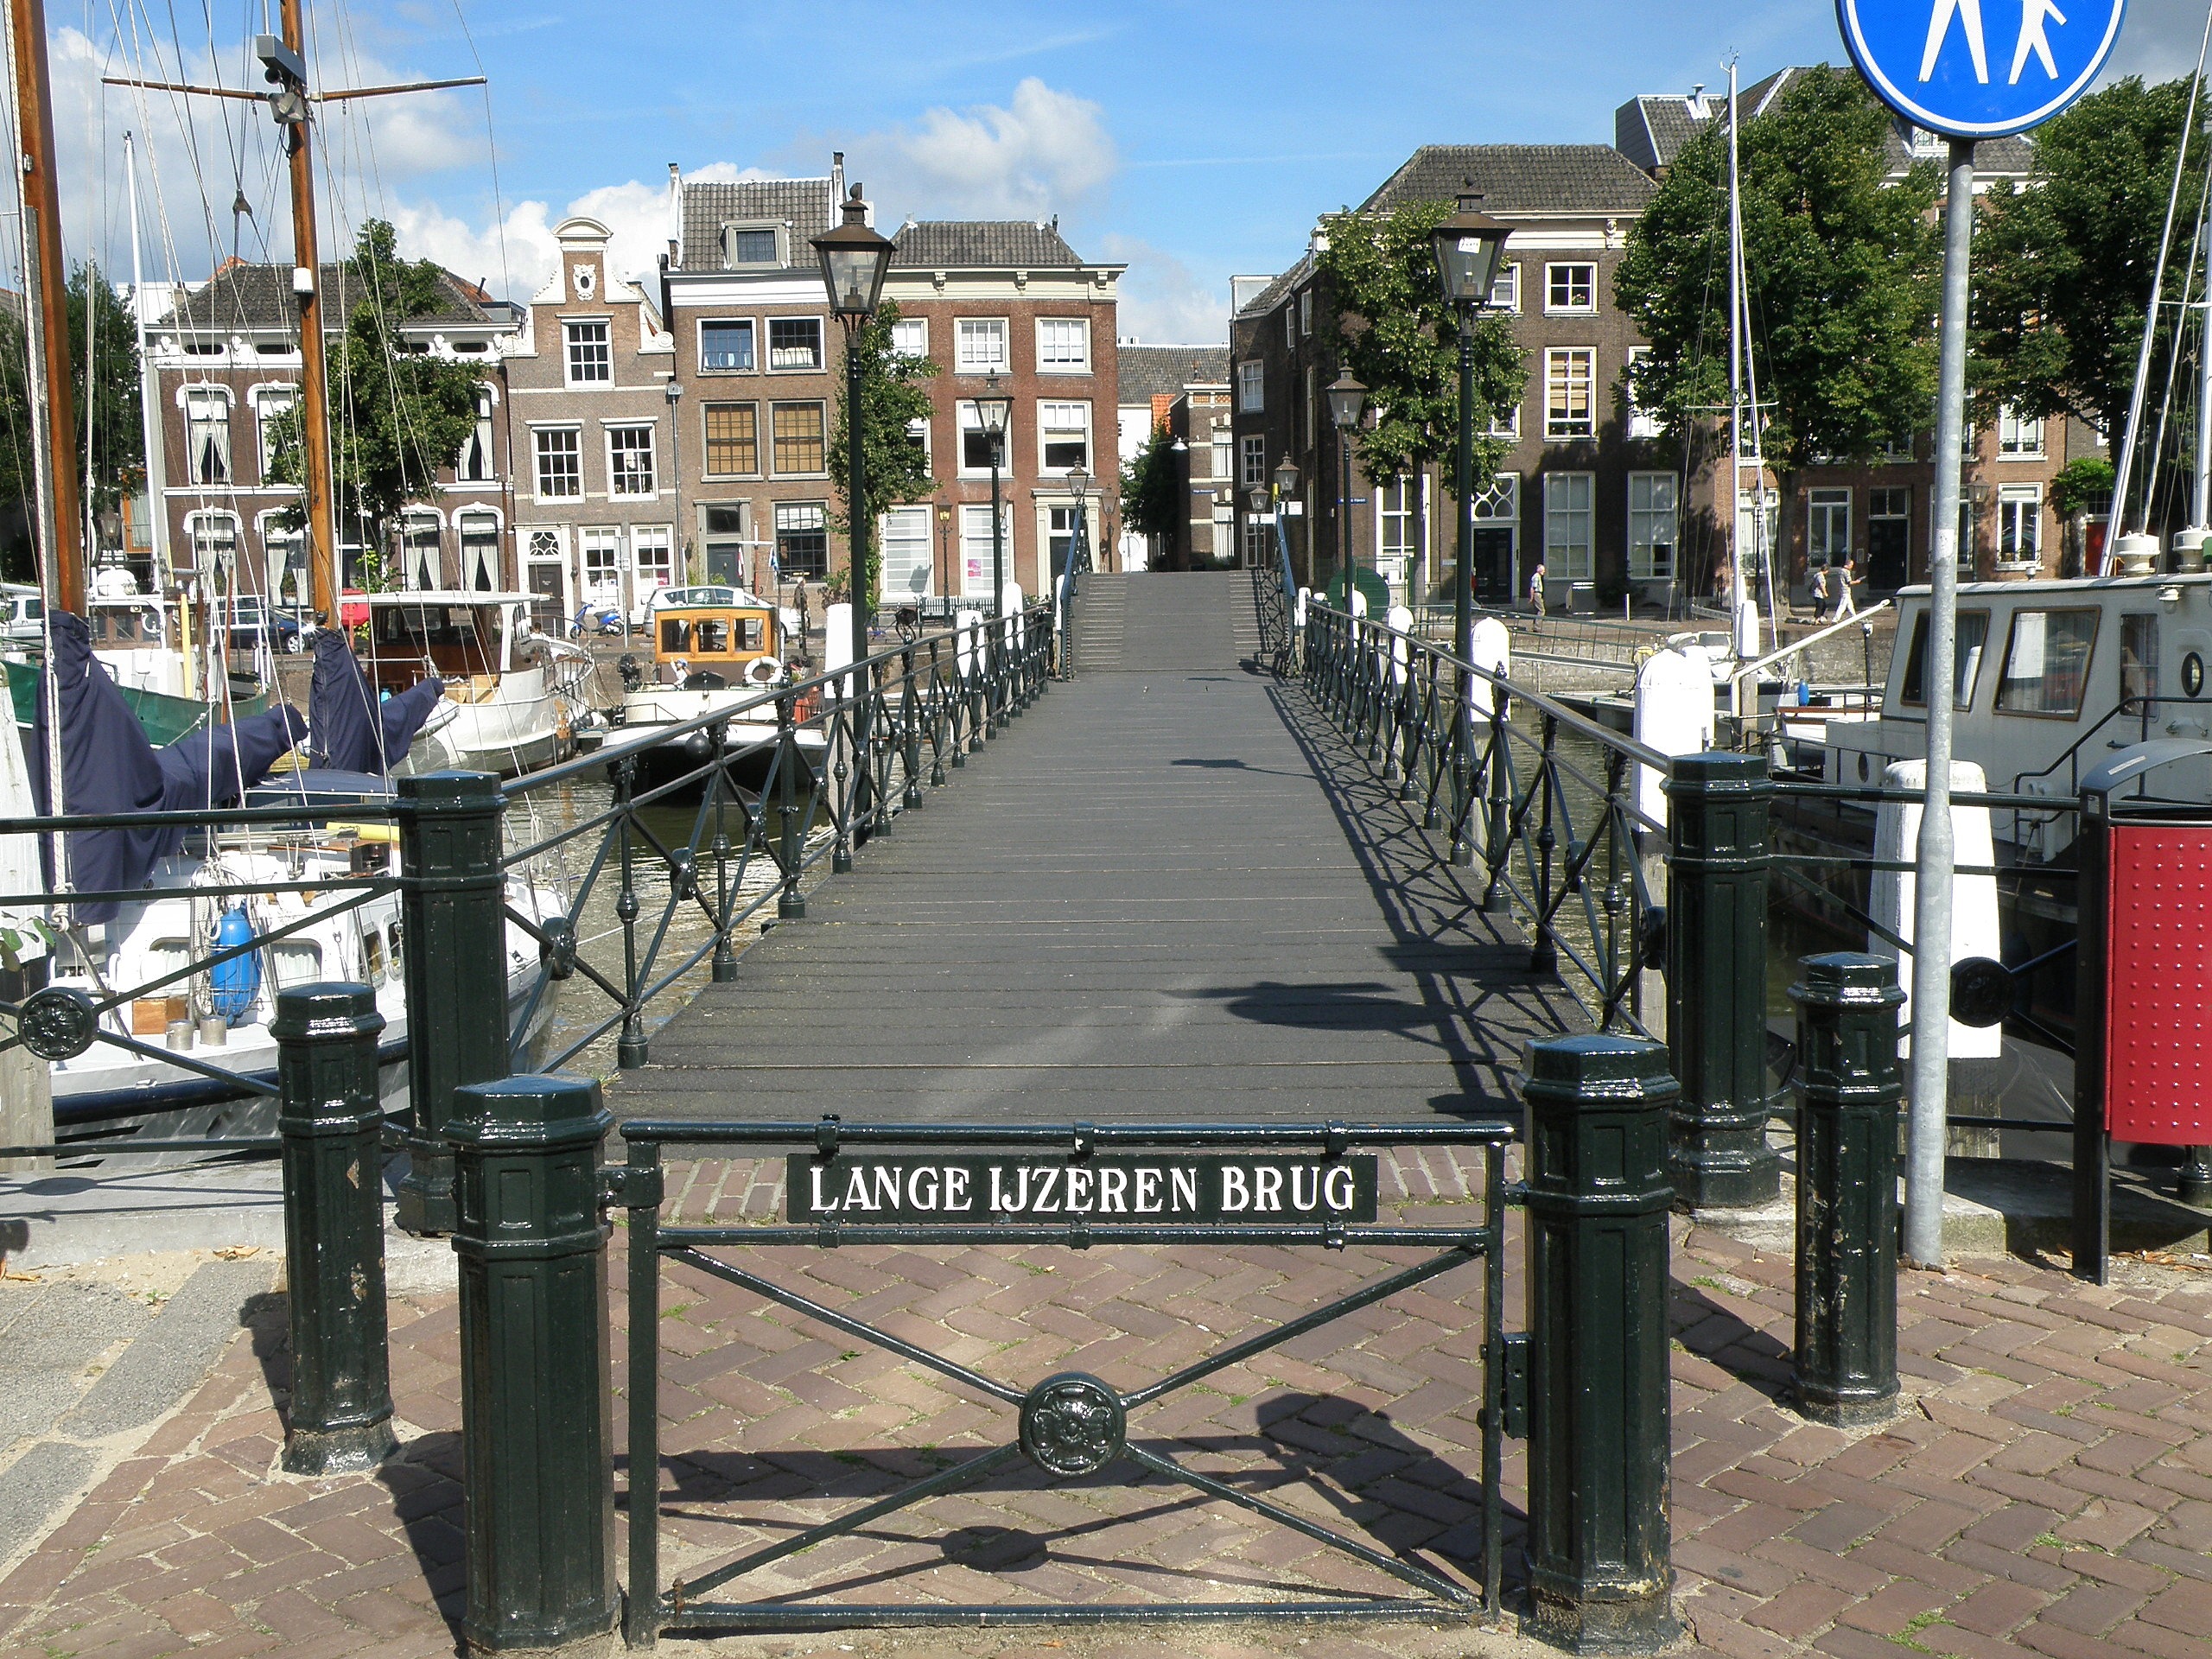
dock, architecture, sky, skyline, street, town, city, urban, pier, canal, walkway, summer, spring, vehicle, waterway, trees, outside, netherlands, clouds, buildings, boats, ships, cities, dordrecht, neighbourhood